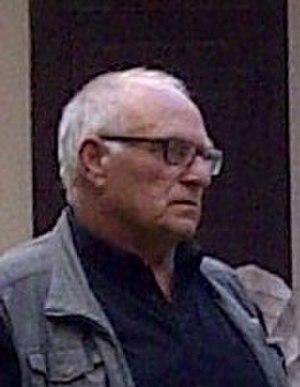
Djémal Djoti Bjalava, sculpteur géorgien
L’émigration géorgienne vers la France date du début du XXᵉ siècle, même si au XVIIIᵉ siècle Saba Soulkhan Orbéliani et au XiXᵉ siècle certains aristocrates libéraux comme Niko Nikoladzé ou Georges Dekanozichvili ont ponctuellement séjourné à Versailles ou à Paris.
Djémal Bjalava, né le 22 novembre 1944 à Martvili, est un sculpteur géorgien contemporain.
La relation culturelle entre la France et la Géorgie s’est élaborée au rythme des civilisations méditerranéennes, probablement de manière informelle à l’époque des premiers siècles lors de rencontres entre religieux ou au Vᵉ siècle avec Pierre l'Ibère : les historiens ont proposé de multiples hypothèses, parfois s’appuyant sur des légendes entretenues par une tradition géorgienne ancienne, parfois sur des textes retrouvés.Lors des Croisades les combats communs en Palestine structurent cette relation autour du christianisme. Les premiers contacts d’État à État s’établissent sous les règnes de François Ier et de Louis XIV, et éveillent un intérêt. Plus tard, aux XVIIᵉ, XVIIIᵉ et XIXᵉ siècles, les voyageurs français diffusent leur compréhension de la culture géorgienne auprès des milieux savants. Fin du XIXᵉ et début du XXᵉ siècles les libéraux et les révolutionnaires géorgiens font connaître dans leur pays les lumières politiques à la française. Après l’implantation d’ambassades à Tbilissi et à Paris, les échanges culturels entre la France et la Géorgie se développent ; les facteurs liés à la mondialisation contribuent à formater la relation culturelle avec une nouvelle dimension.